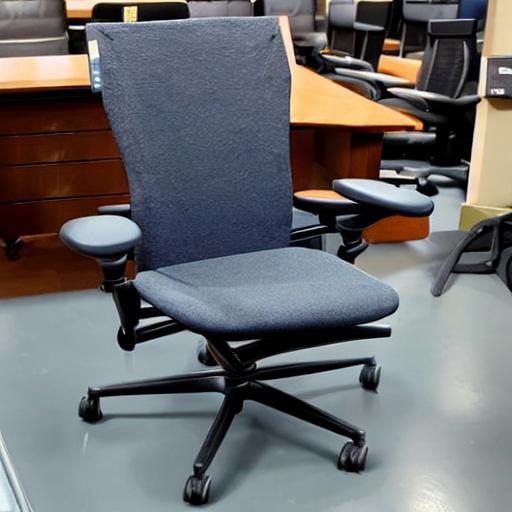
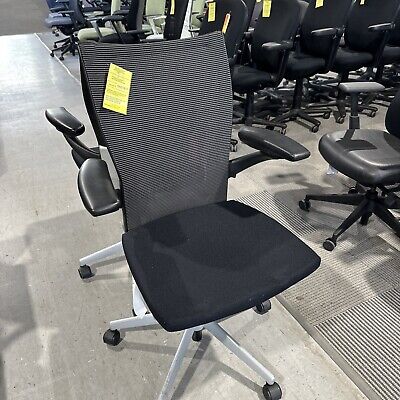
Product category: items_chair
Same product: no